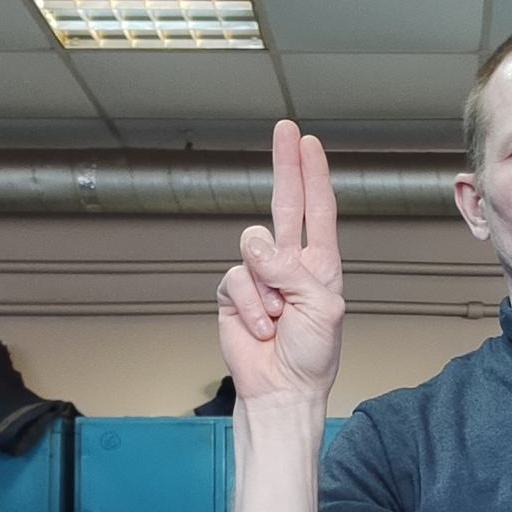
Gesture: two_up